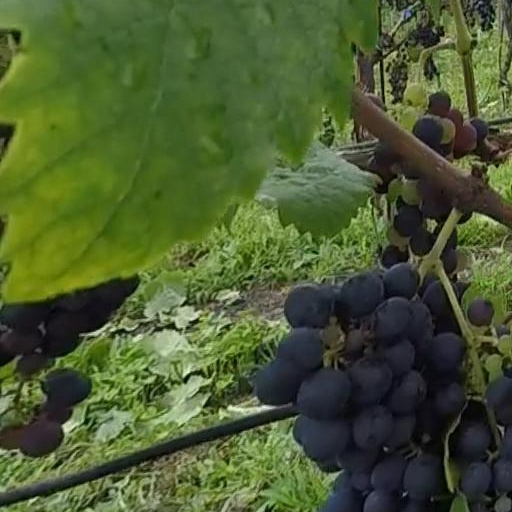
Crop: grape